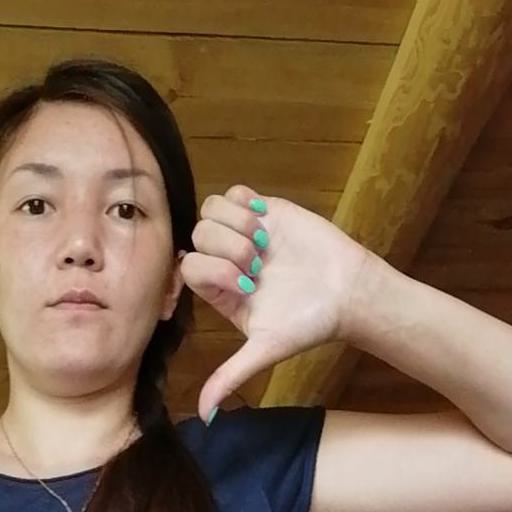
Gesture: dislike